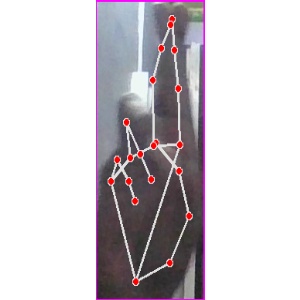
अक्षर: र